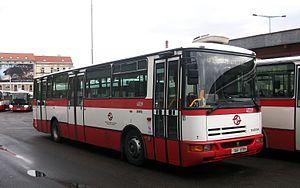
Karosa B 951 à Prague